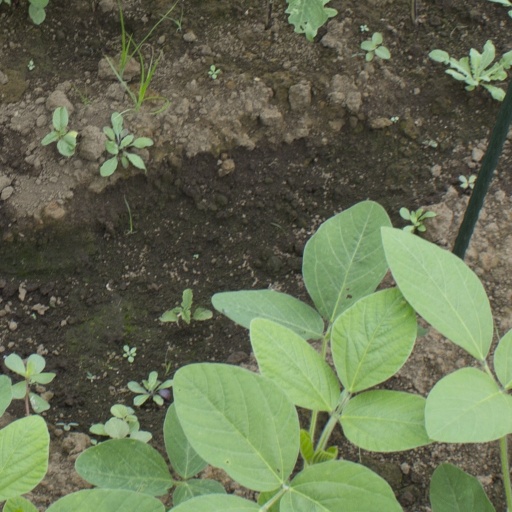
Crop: soybean